The Warrior of World's End

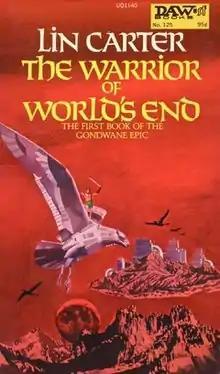
Cover of the first edition.

The Warrior of World's End is a 1974 fantasy novel by American writer Lin Carter, set on a decadent far-future Earth in which all the world's land masses have supposedly drifted back together to form a last supercontinent called Gondwane. The book is chronologically the first in Carter's Gondwane Epic (the culminating novel "Giant of World's End" having been issued earlier). It was first published in paperback by DAW Books, then reprinted twice through November 1978. A trade paperback edition was published by Wildside Press in January 2001. The book includes a map by the author of the portion of Gondwane in which its story is set.